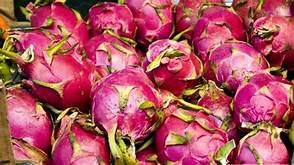
Label: Dragonfruit